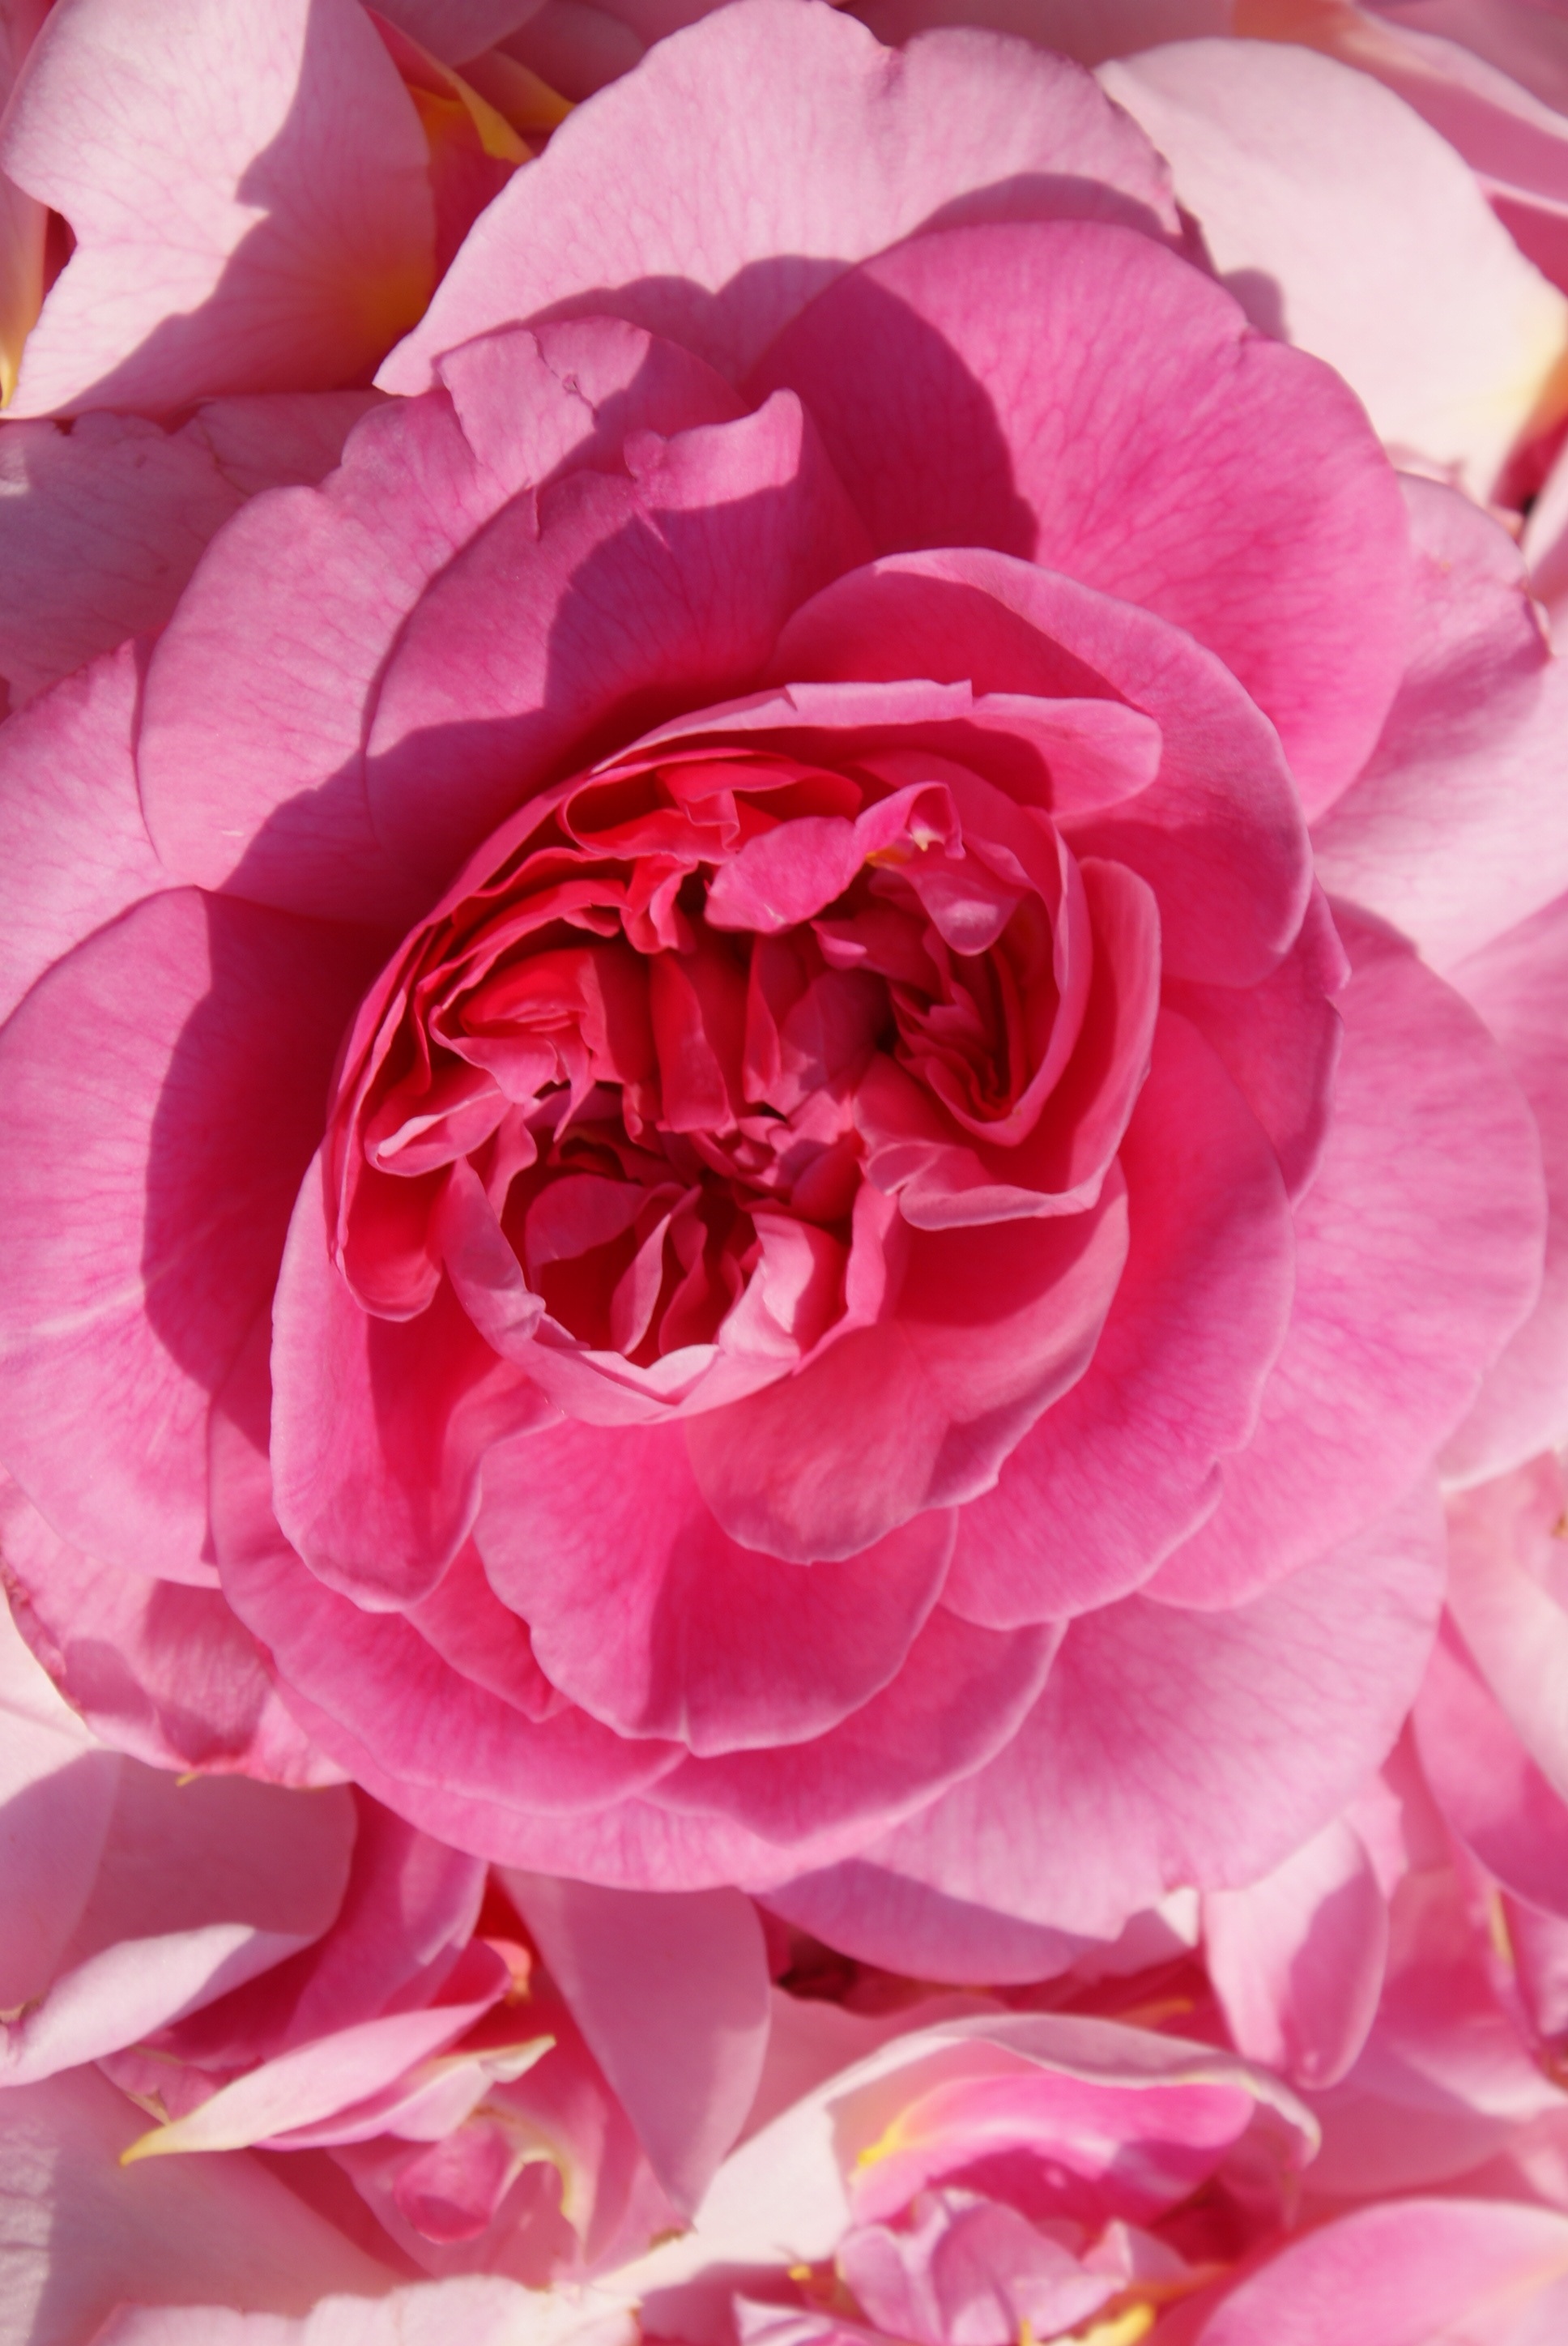
plant, flower, petal, rose, pink, floristry, peony, floribunda, rose flower, flowering plant, garden roses, rose family, flower bouquet, cut flowers, land plant, rosa centifolia